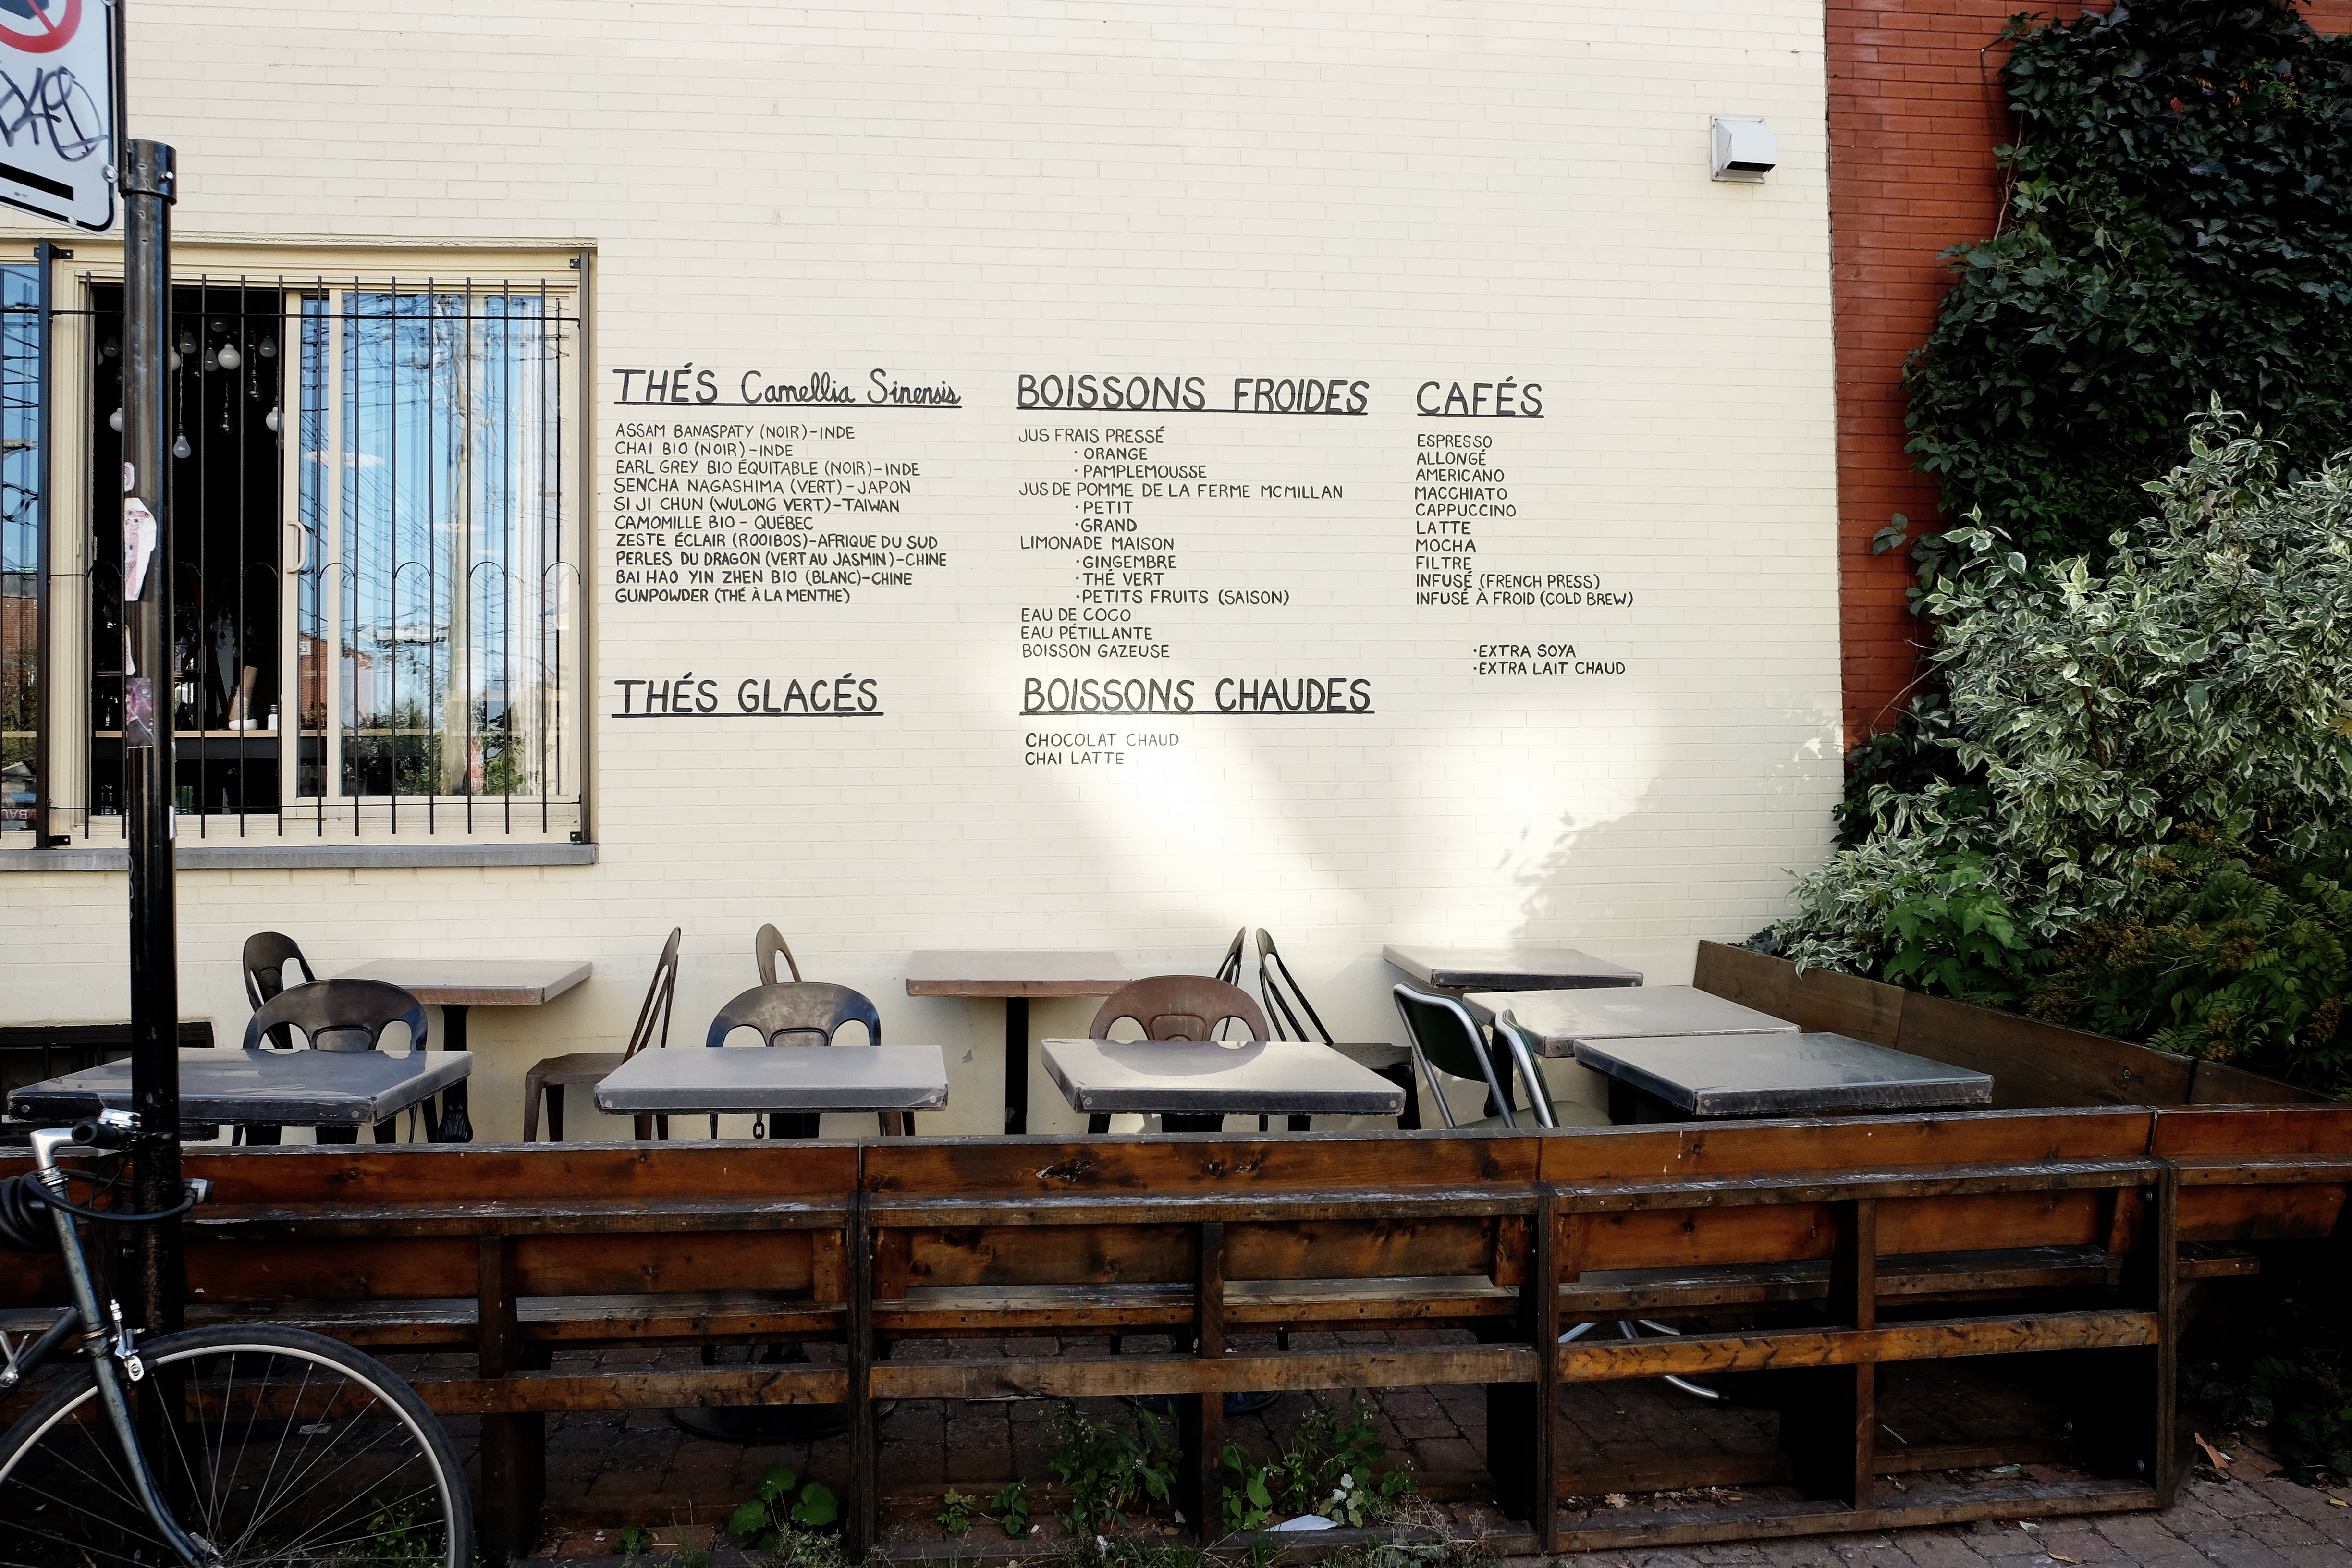
cafe, wood, restaurant, home, wall, menu, property, interior design, chairs, terrace, french, design, tables, window covering